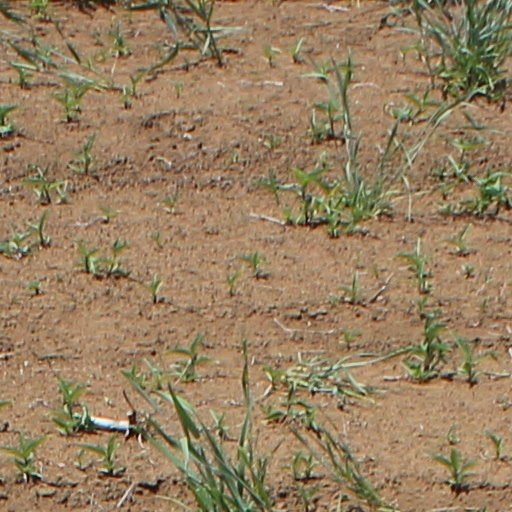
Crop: wheat